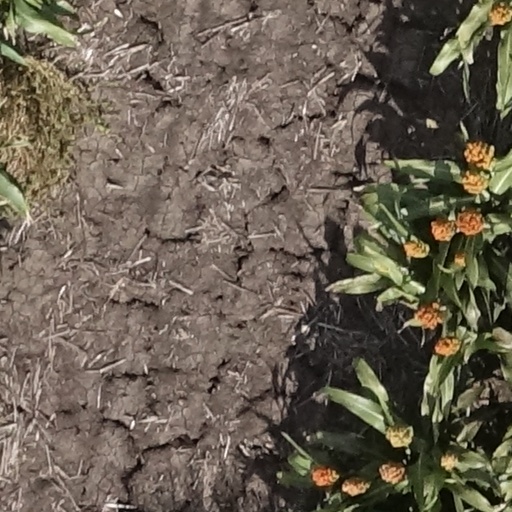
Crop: sorghum